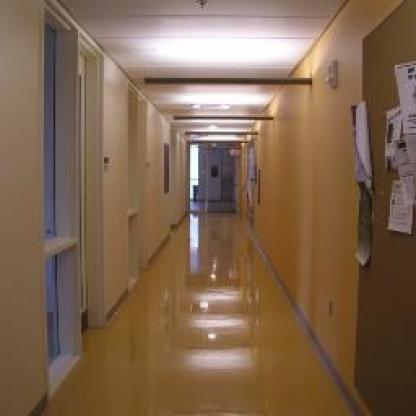
Scene: Indoor